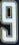
Number: 9